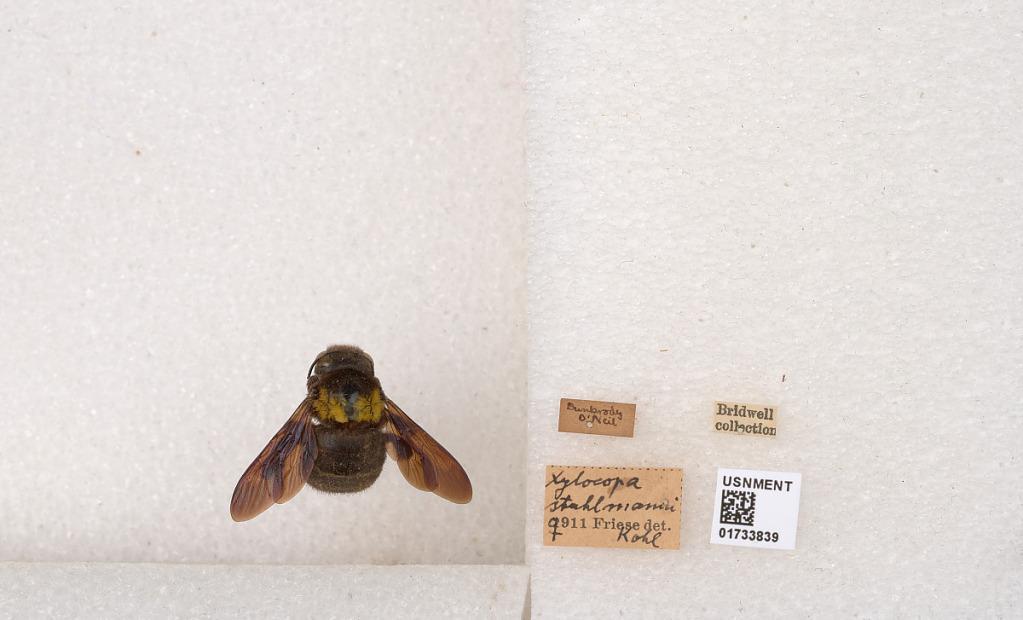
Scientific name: Xylocopa (Koptortosoma) flavicollis (De Geer)
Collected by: O'Neil
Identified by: Friese